Prasanta Karmakar

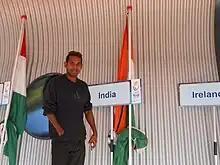
Prasanta at IPC Swimming World Championships.

Prasana Karmakar is an Indian Para swimmer. He won 2 Bronze medals in 2014 Incheon Asian Games. He is also known for representing India as the swimming team coach for 2016 RIO Paralympic games.